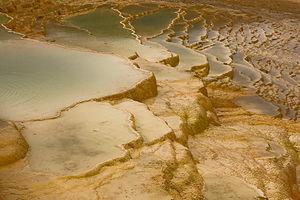
Badab-e Surt est un site naturel de la province de Mazandéran dans le nord de l'Iran, à 95 km au sud de la ville de Sari et à 7 km à l'ouest du village d'Orost. Il comprend un ensemble de terrasses en travertin, des formations géologiques créés au cours de milliers d'années par des dépôts de minéraux de carbonate issus de sources chaudes.